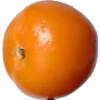
Label: yellow_tomato